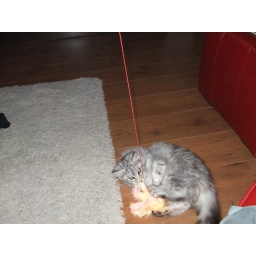
If we ever get invaded by pink and orange octopus,at least we'll be safe with Boo around!